Sima Yi

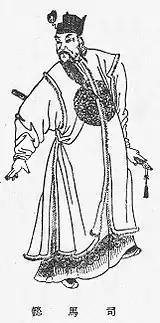
A portrait of Sima Yi from a Qing dynasty edition of the "Romance of the Three Kingdoms"

In July 227, Cao Rui ordered Sima Yi to garrison at Wan, and put him charge of the military affairs of Jing and Yu provinces.